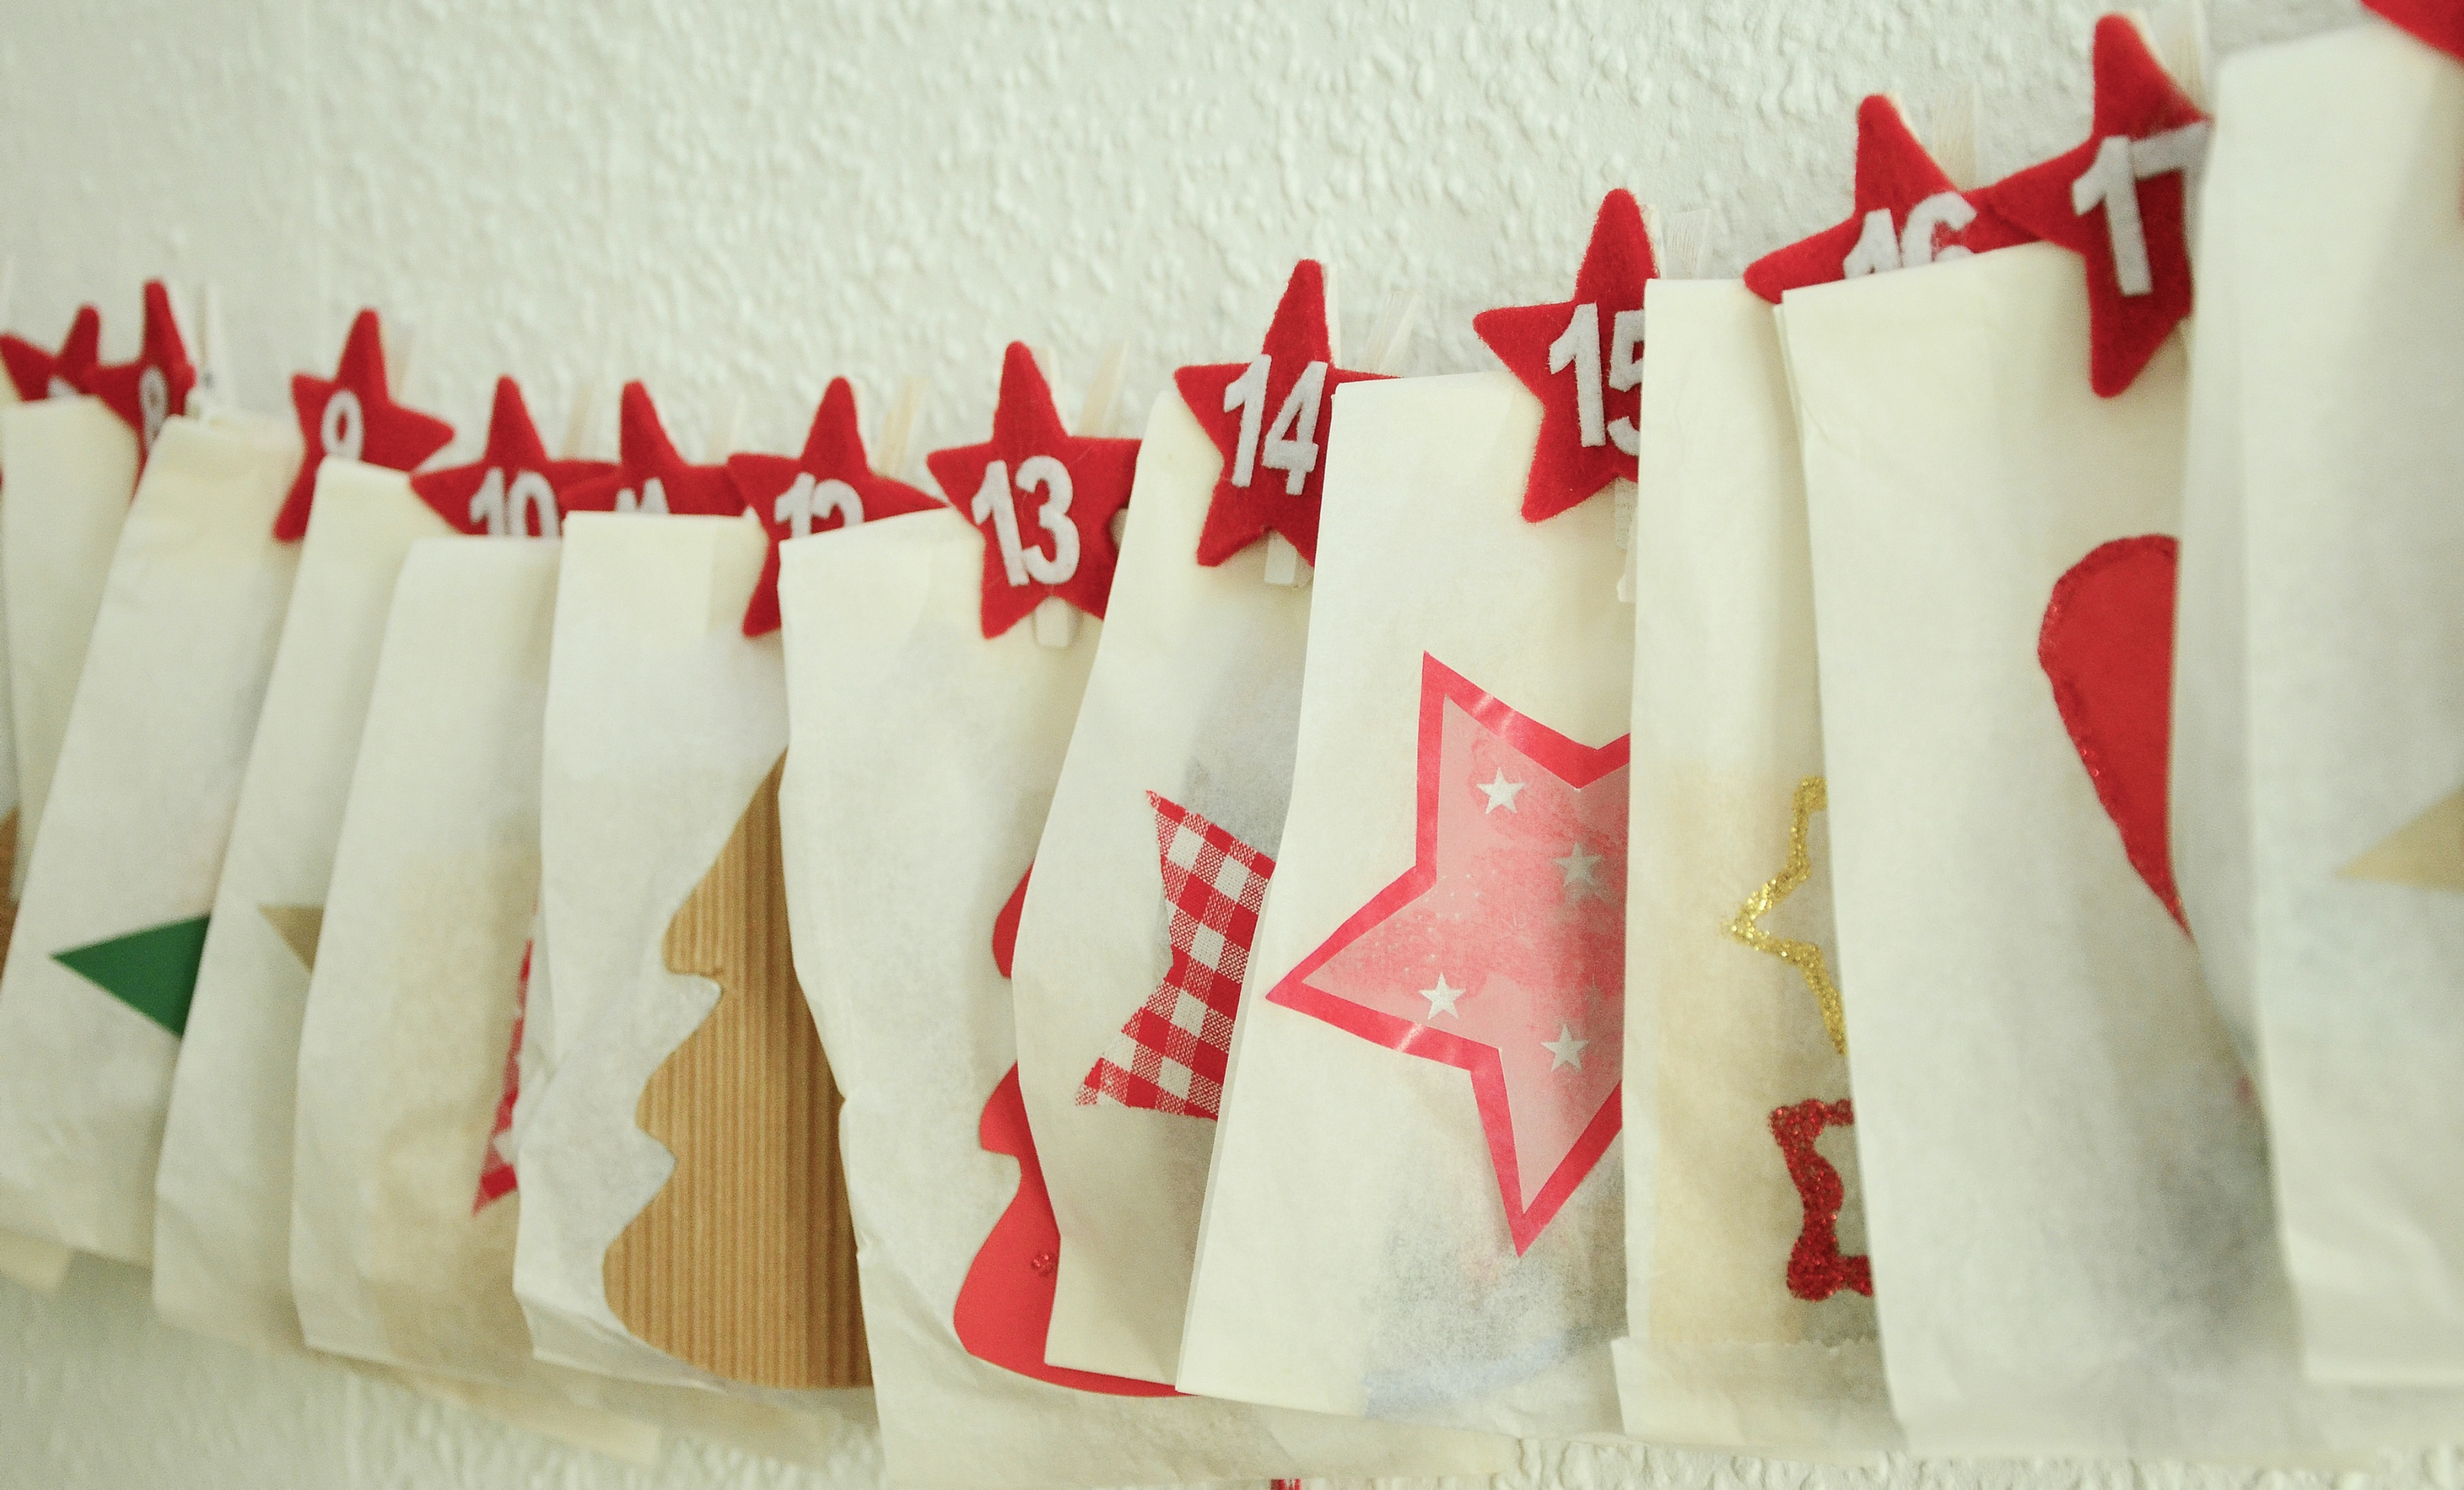
white, decoration, red, bag, christmas, door, advent, christmas time, textile, art, packaging, packed, surprise, pay, advent calendar